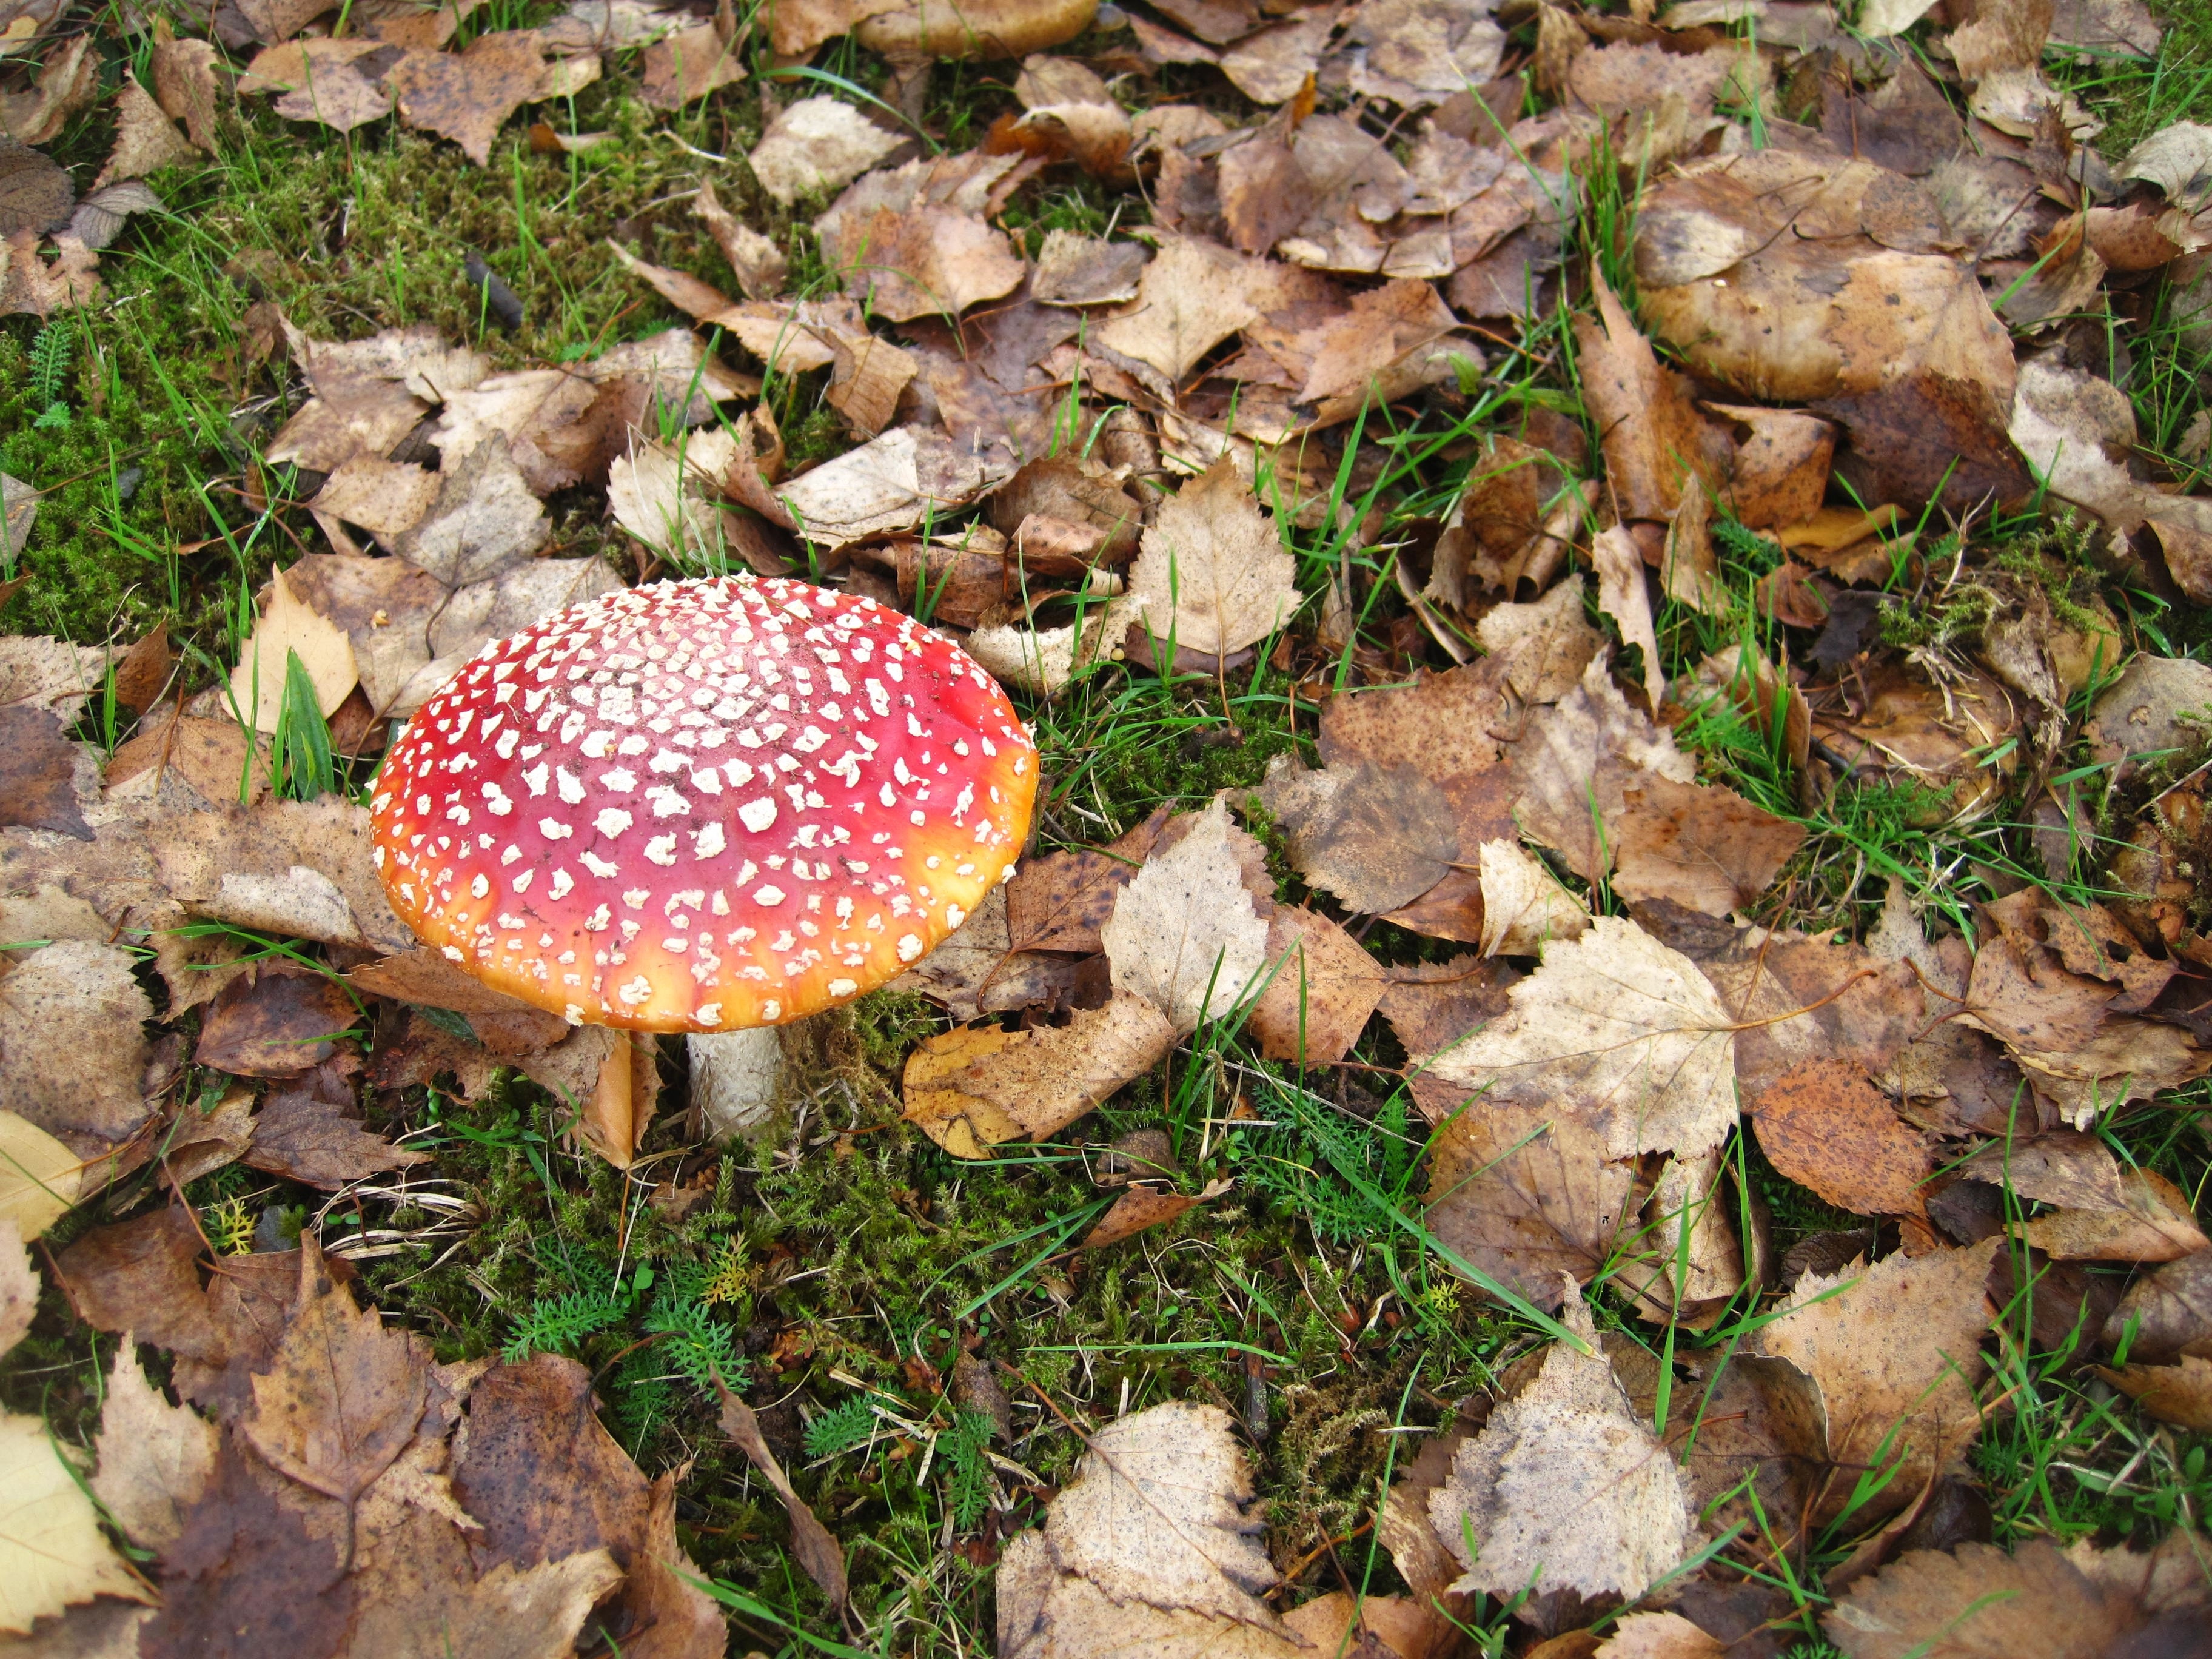
nature, forest, leaf, flower, red, autumn, soil, botany, mushroom, flora, season, botanical, fauna, forest floor, fungus, fly agaric, toxic, woodland, october, agaric, poisonous mushroom, time of year, lucky guy, amanita muscaria, fungal species, firs, forest mushroom, forest fruit, typical autumn, autumn mushroom, fruiting bodies, in the forest, symbiosis mushroom, moss and leaves, oyster mushroom, edible mushroom, agaricaceae, penny bun